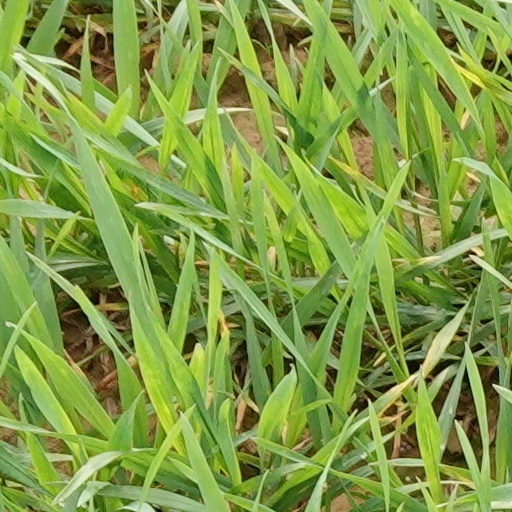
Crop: wheat